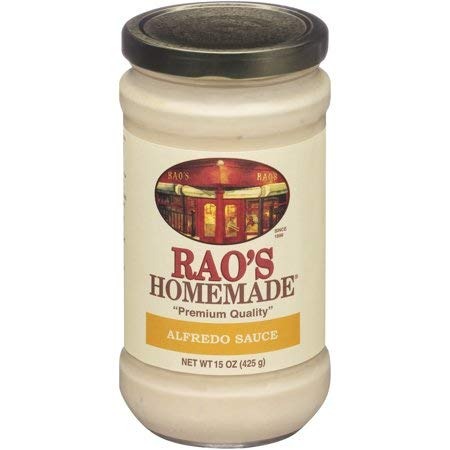
Item Name: Rao's Homemade Alfredo Sauce 15 oz. Jar (Pack Of 4)
Value: 60.0
Unit: Ounce

Price: 17.145